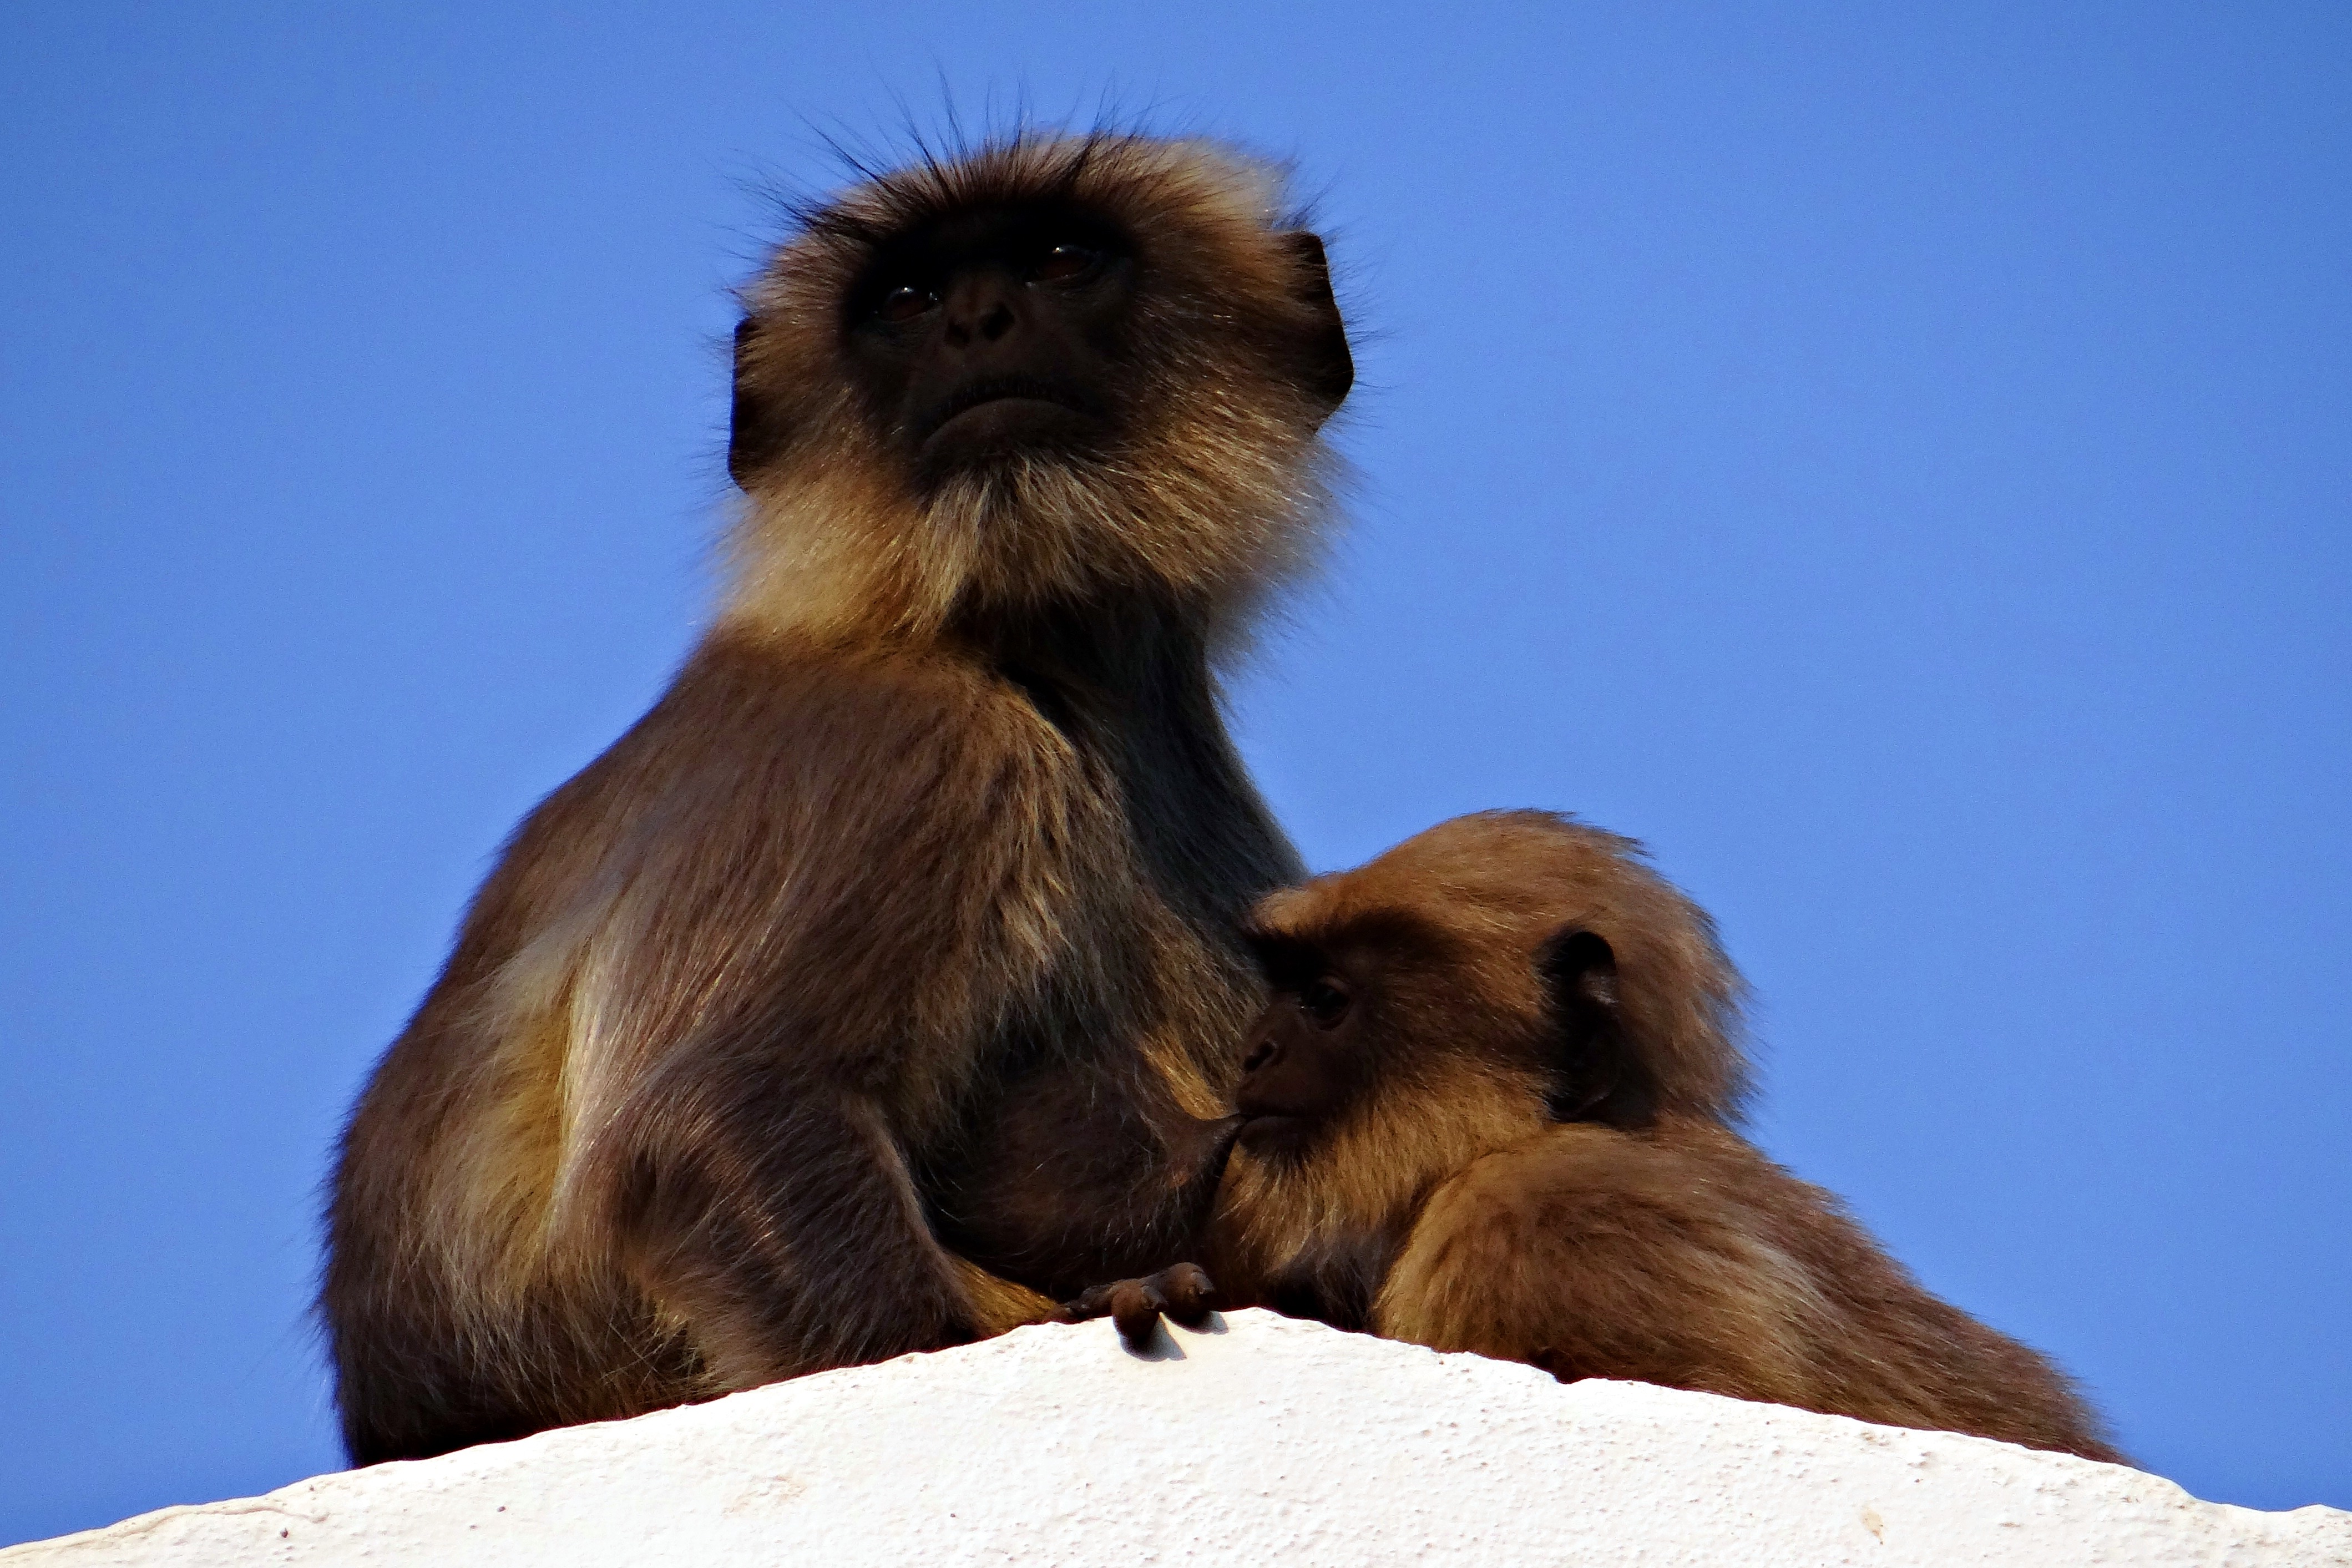
animal, female, wildlife, sitting, mammal, monkey, dharwad, baby, fauna, primate, mom, vertebrate, india, macaque, old world monkey, suckling, langur, gray langur, hanuman langur, semnopithecus entellus